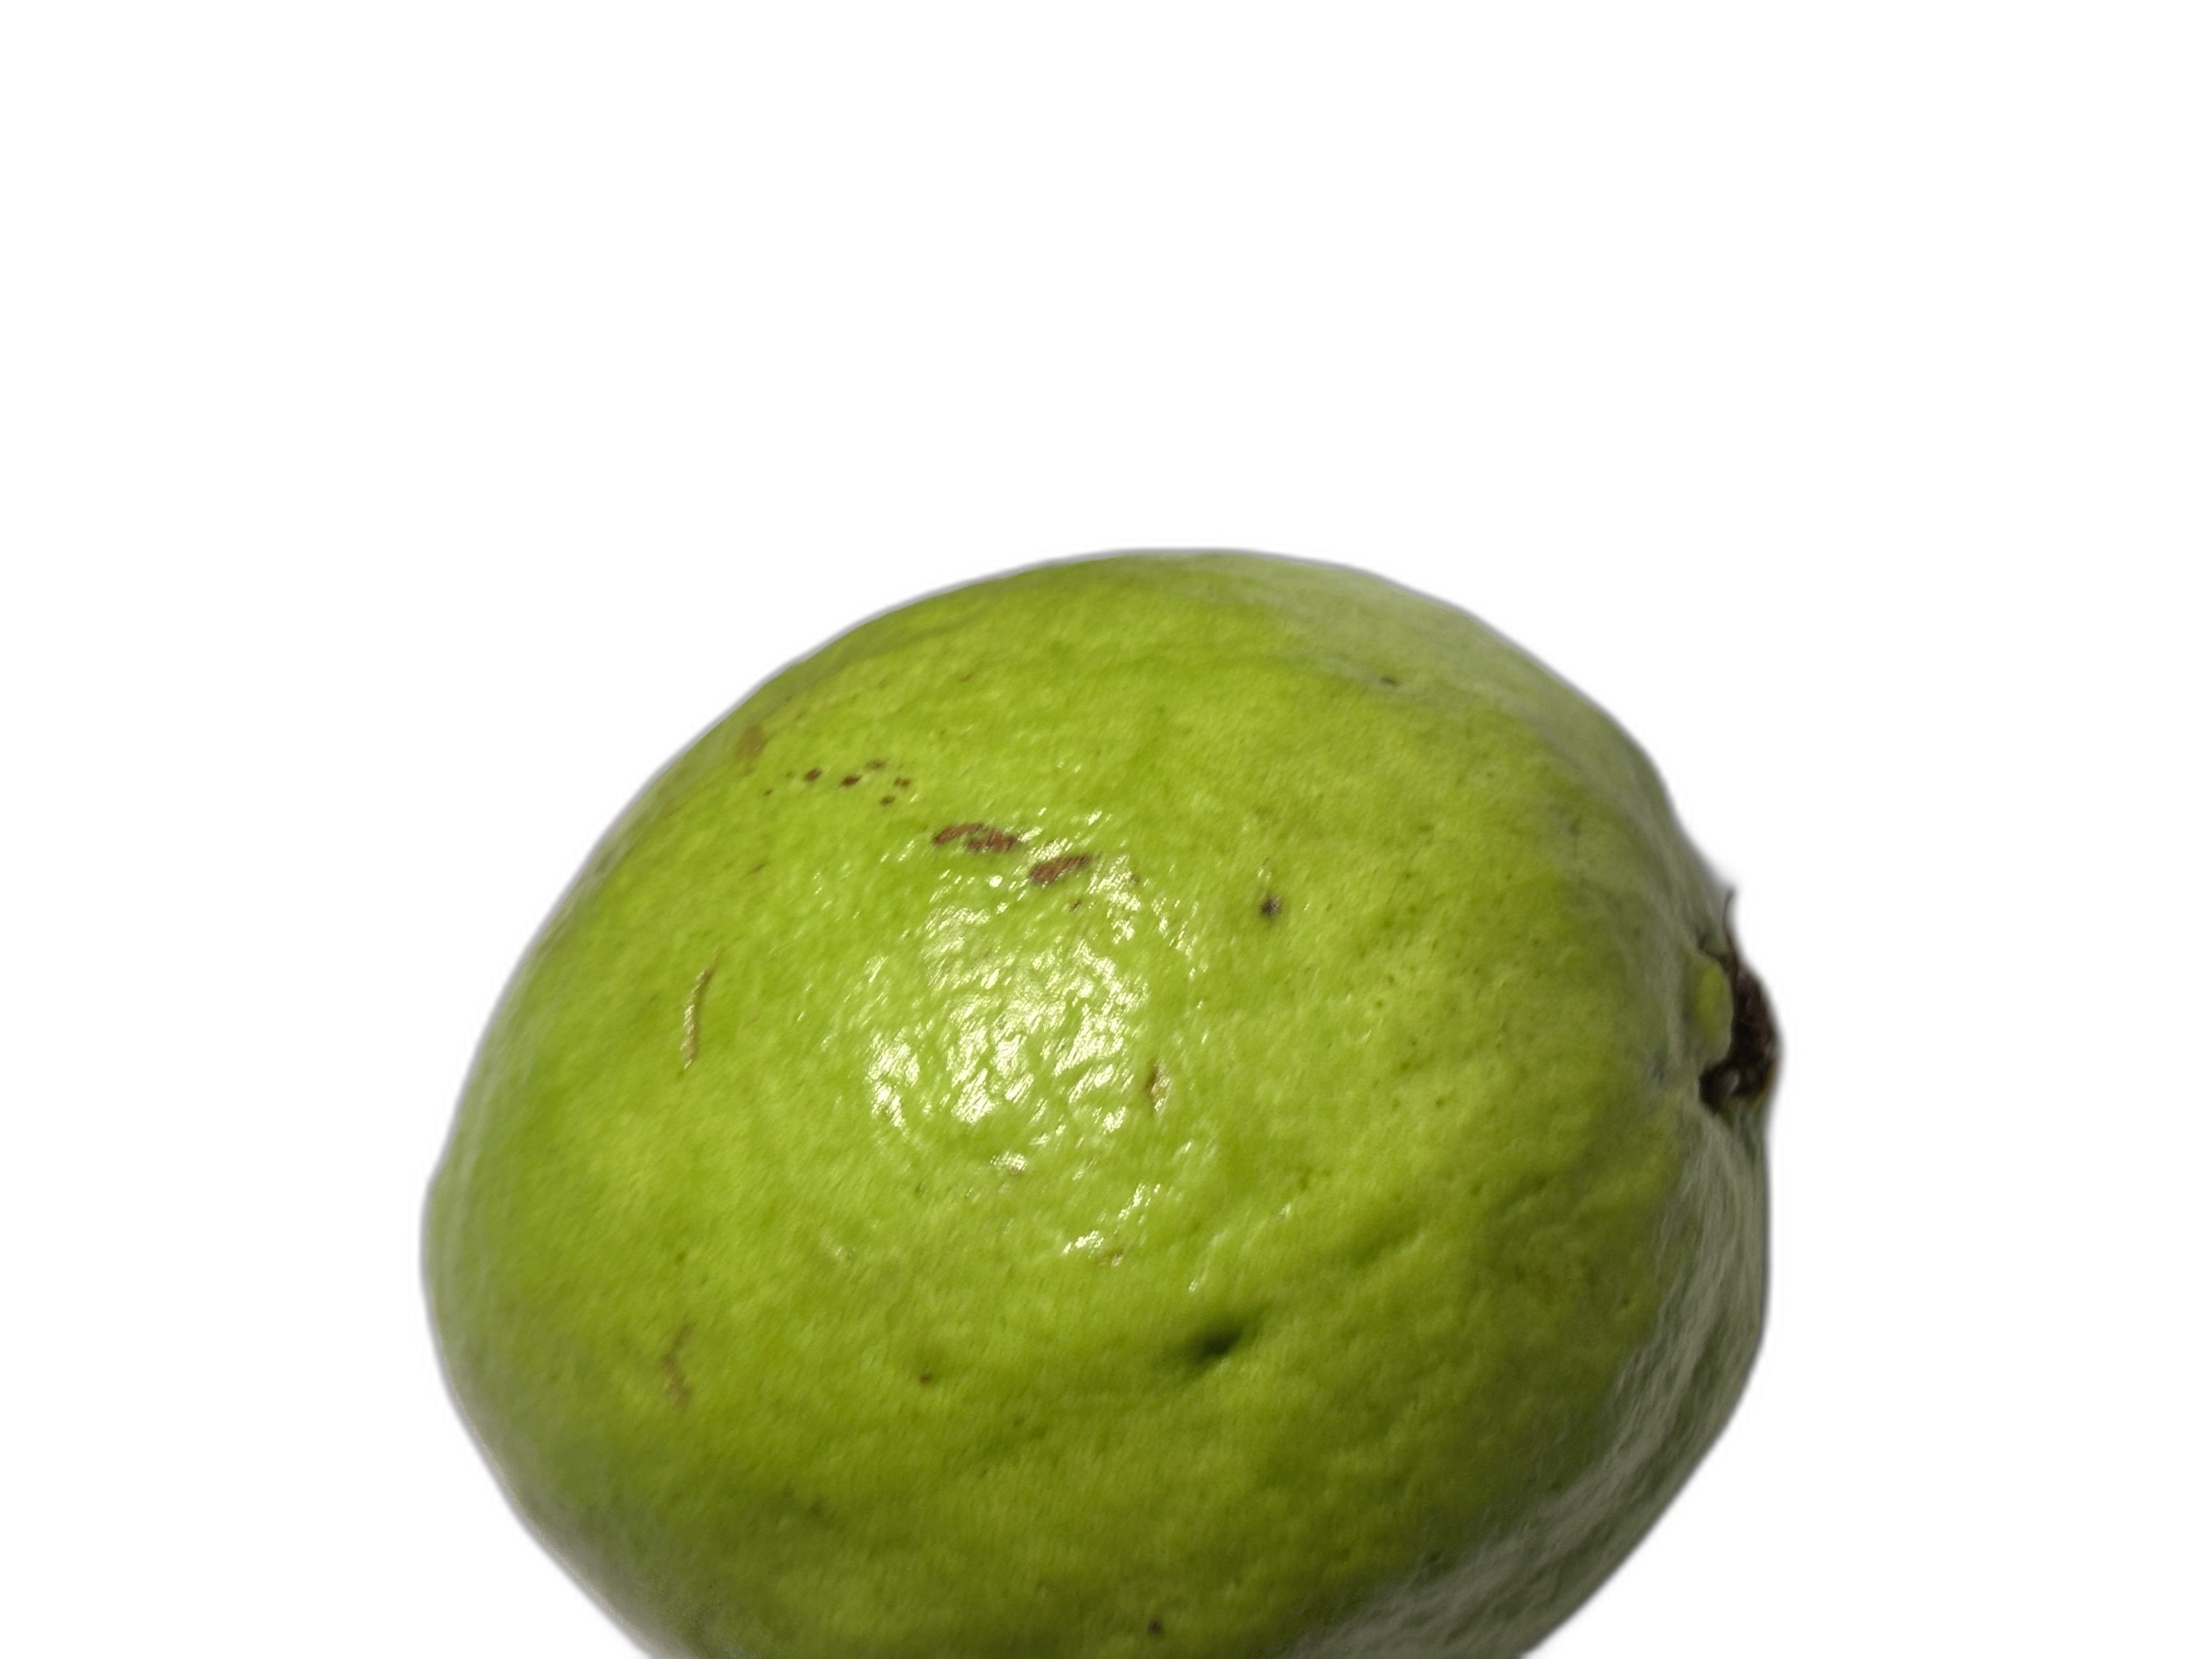
Plant part: fruit
Disease: Healthy